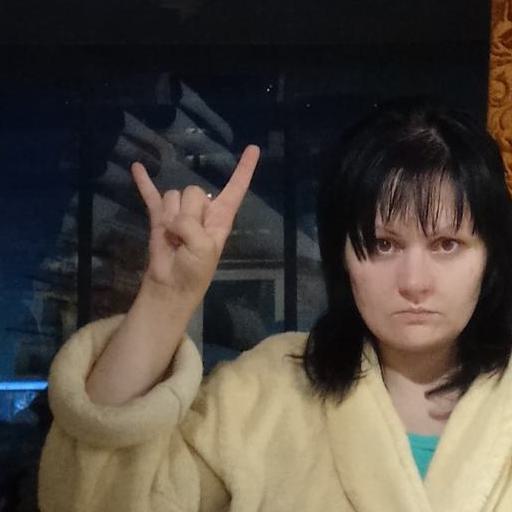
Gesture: rock